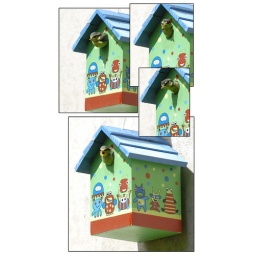
The chicks in the bird house finally left home. I was lucky enough to be in the garden while it was happening.